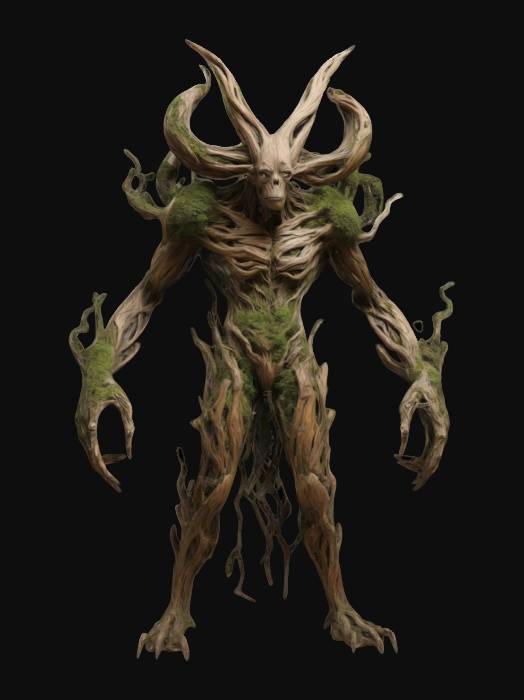
미적 점수 (1~10점): 9